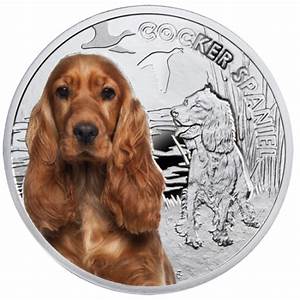
Label: dog